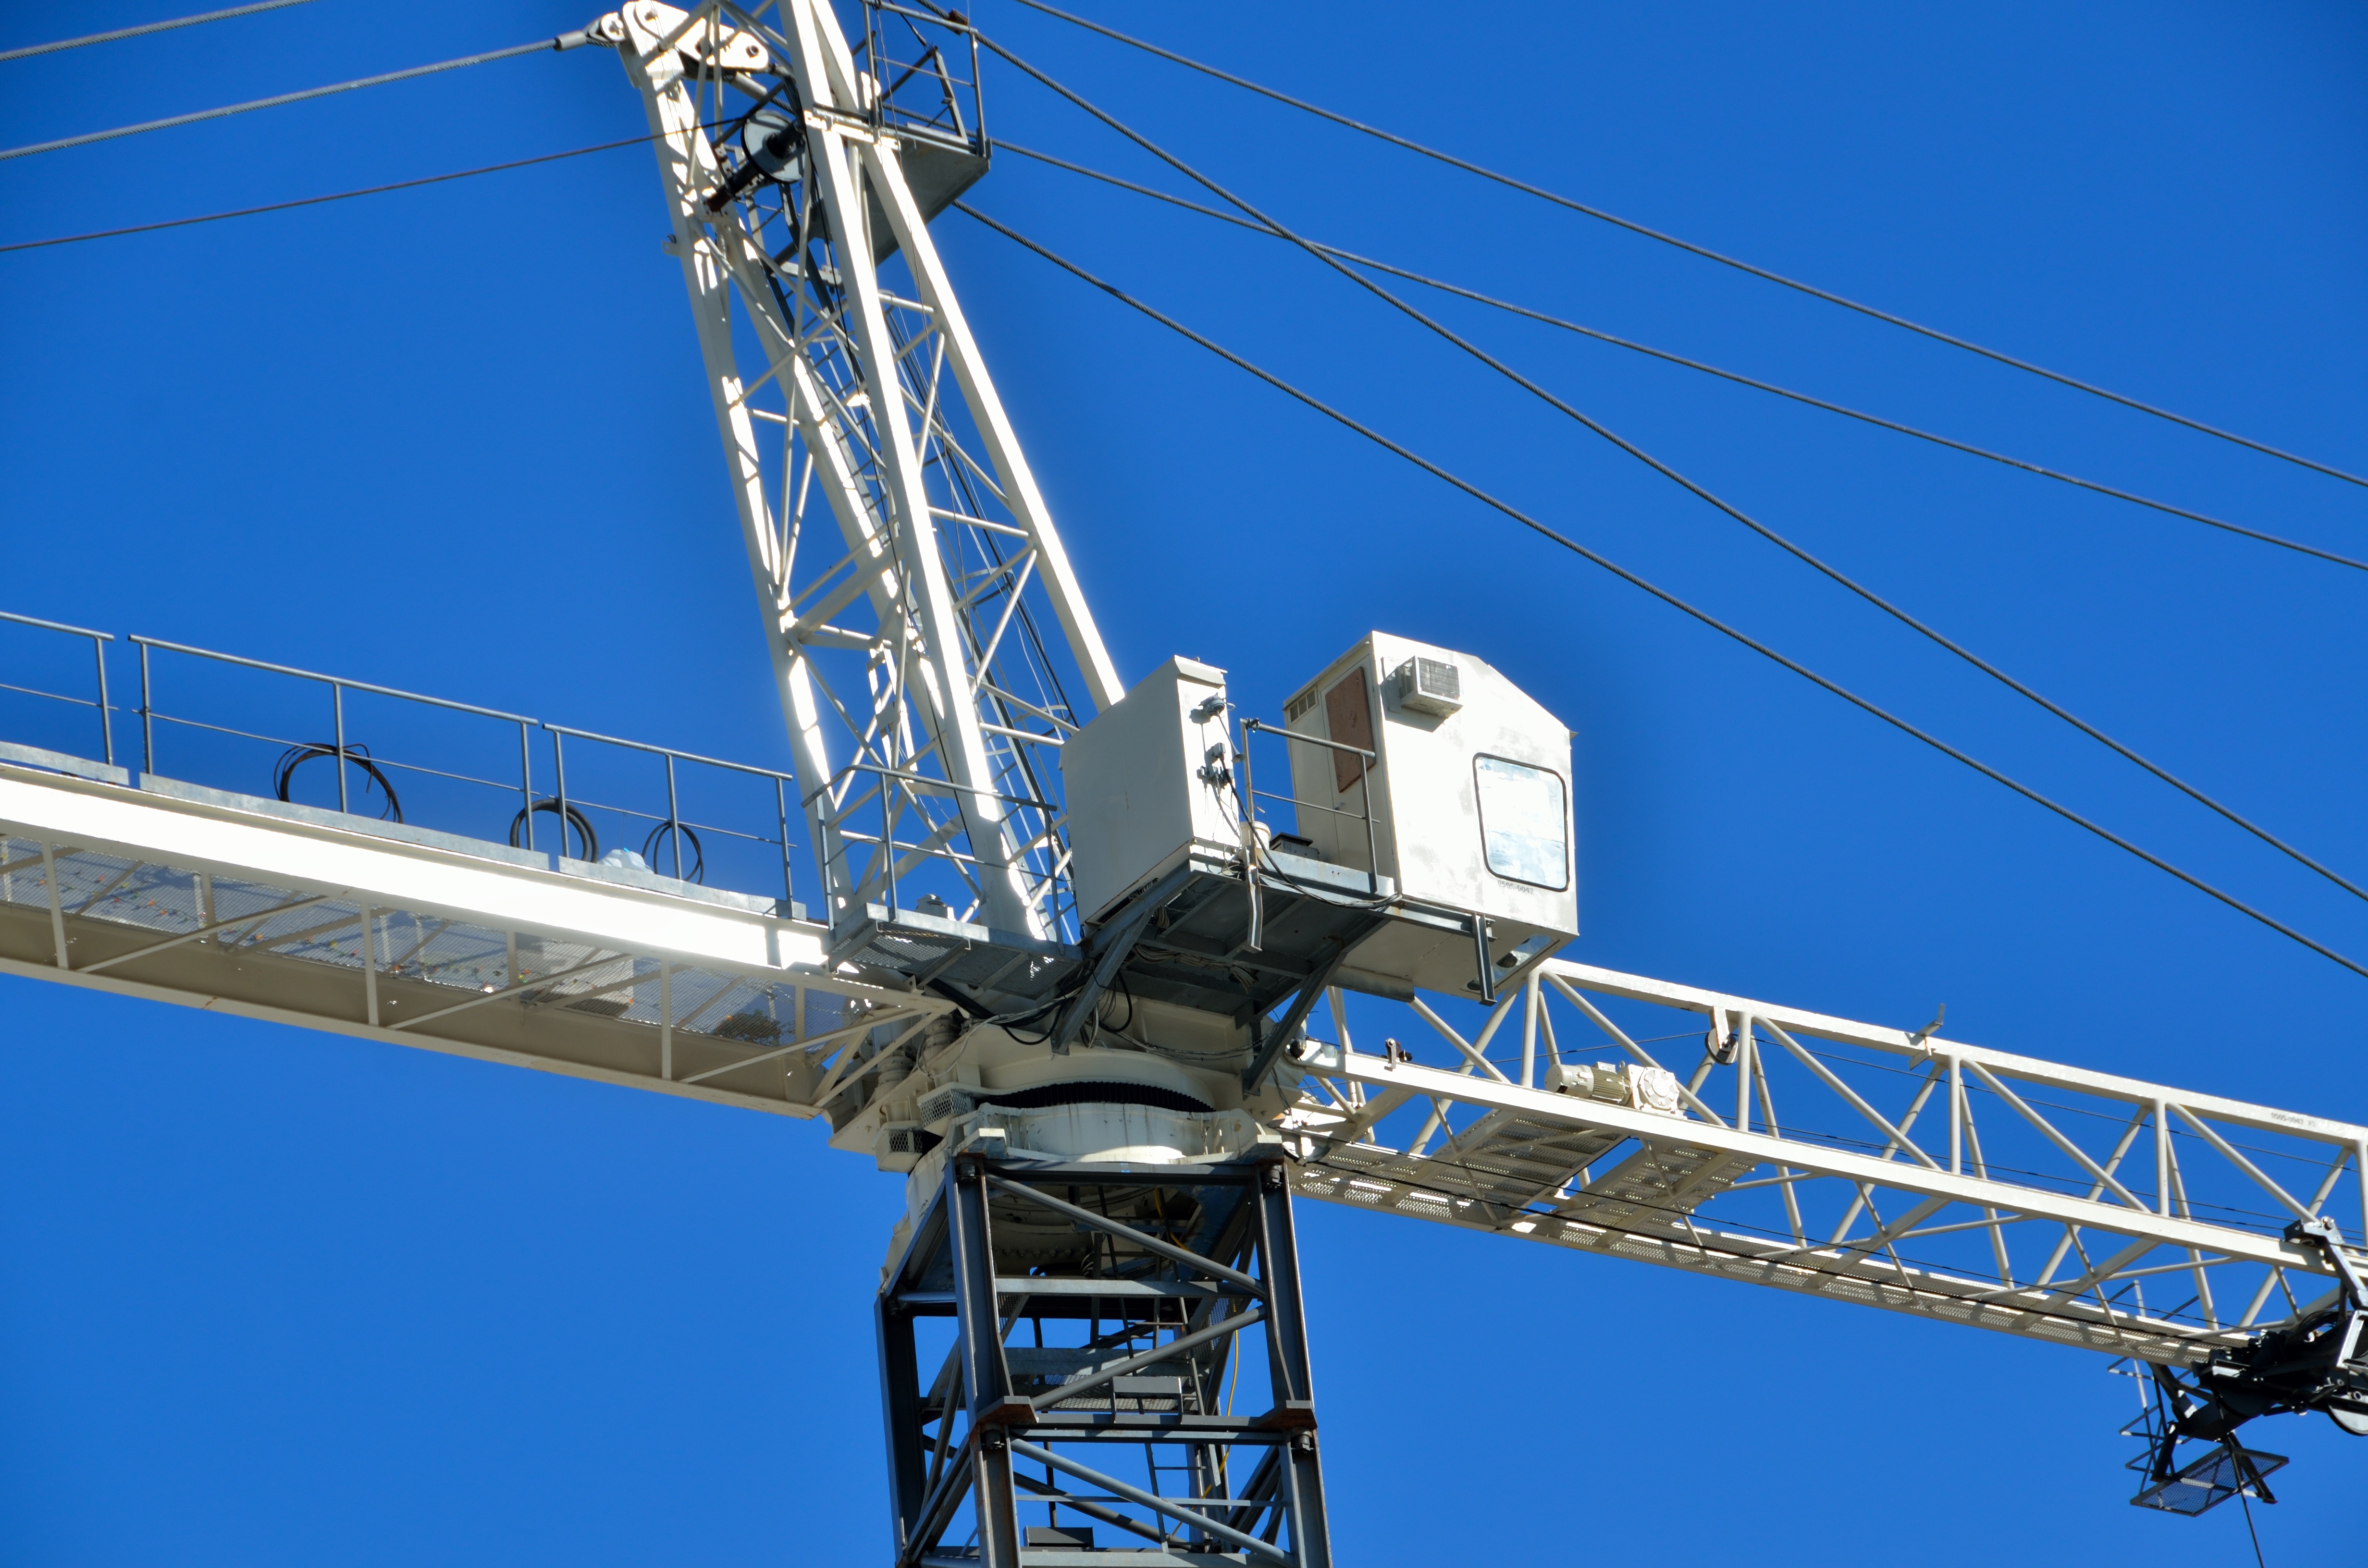
work, architecture, structure, sky, wind, building, urban, steel, construction, high, vehicle, tower, equipment, mast, industrial, machine, industry, business, electricity, energy, construction site, project, lift, engineering, tall, build, crane, site, heavy, transmission tower, construction equipment, electrical supply, overhead power line, telecommunications engineering